Artistic canons of body proportions

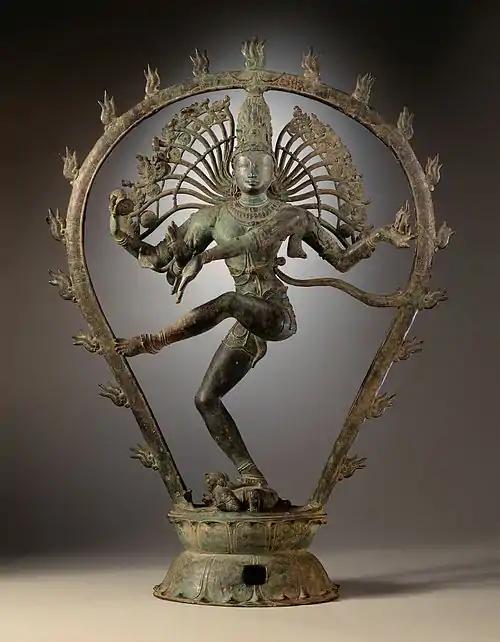
a bronze sculpture of dancing figure, with four arms

In Classical Greece, the sculptor Polykleitos (fifth century BCE) established the Canon of Polykleitos. Though his theoretical treatise is lost to history, he is quoted as saying, "Perfection ... comes about little by little through many numbers". By this he meant that a statue should be composed of clearly definable parts, all related to one another through a system of ideal mathematical proportions and balance. Though the "Kanon" was probably represented by his "Doryphoros", the original bronze statue has not survived, but later marble copies exist.